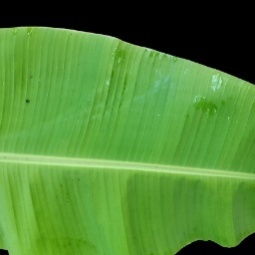
Label: Healthy